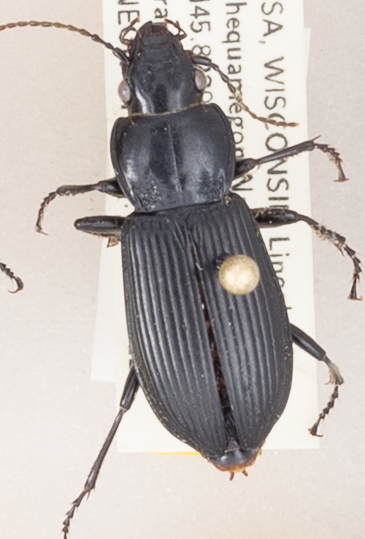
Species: Pterostichus melanarius melanarius
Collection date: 2018-06-12
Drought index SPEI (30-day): -1.444
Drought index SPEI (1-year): -0.152
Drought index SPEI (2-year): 1.93